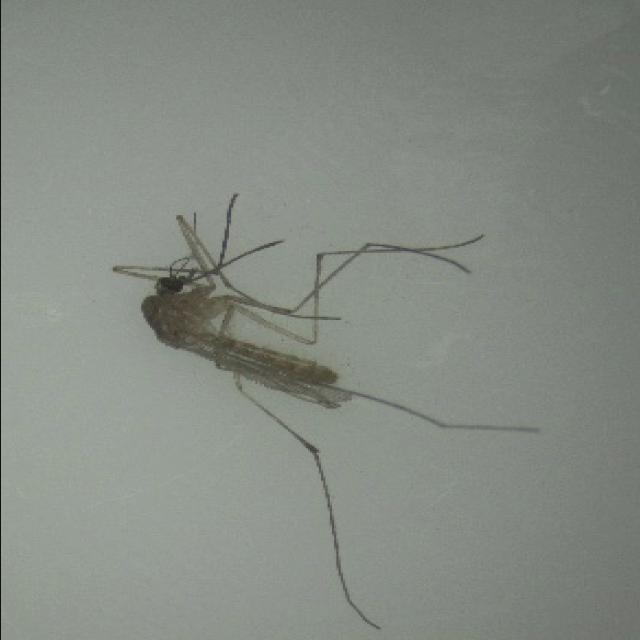
Species: culex_pipiens